Answer in natural language. Considering the relative positions, is black basic chair (marked C) above or below artistic colourful white paper drawing scenario (marked B)? Choose between the following options: below or above
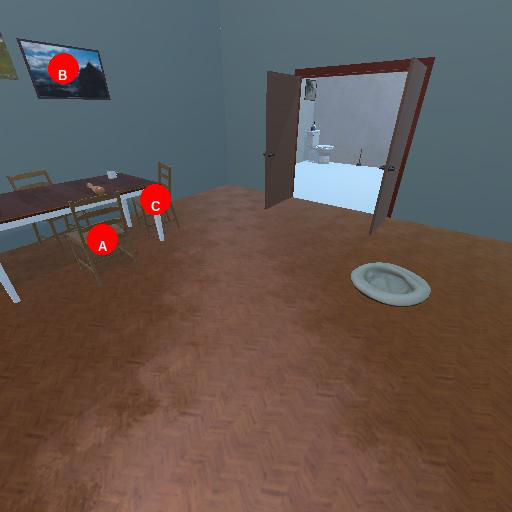
<answer>below</answer>